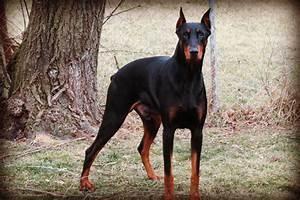
dog